2 Become 1 (film)

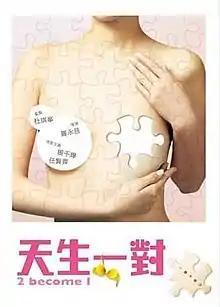
The controversial teaser poster for "2 Become 1" was banned from Hong Kong's subway system.

"2 Become 1" first gained controversy with the film's original theatrical poster, which showed a computer-altered photograph of a woman's upper torso. MTR, which runs Hong Kong's subway system, concluded that the poster was not suitable for the public and banned it from all subway stations, which were traditionally the most important locations for displaying movie posters in the city. The posters were replaced with a more traditional design, showing portraits of the leading actors. Miriam Yeung reacted strongly to the ban, and noted that there was no nudity in the film.